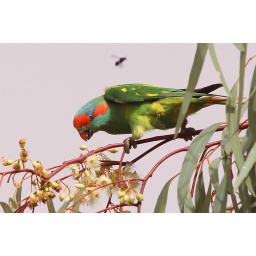
The pink sky comes from dust, blowing in from the west.